Tetratricopeptide repeat protein 39C

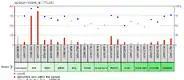
Expression in Various Tissues

The promoter region controlling expression of transcript variant 1 begins approximately 952 bases upstream of the start codon, and includes the entire 5' UTR. Several possible transcription factor binding sites have been identified using the program El Dorado including the CCCTC binding factor and a site for CTCF, an insulator protein that binds CCCTC. This transcription factor is associated with a number of functions including organization of chromatin. There were also several sites that appear to be the general transcription factor TFIIB, and both E2F and E2F transcription factor binding sites. The E2F transcription factors are involved in mediating the cell cycle, which could be a potential link to the hypothesized role of TTC39C in anaphase. Several microarray studies of humans, dogs and mice have provided evidence that "TTC39C" is most highly expressed in the liver. It exhibits relatively high expression in all tissues, and had a percentile rank above 50% in all tissues except in kidney, spinal cord, and skeletal muscle samples of humans.